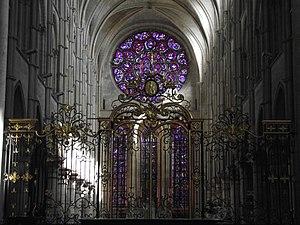
Laon, Cathédrale-Notre-Dame, 1155-1225